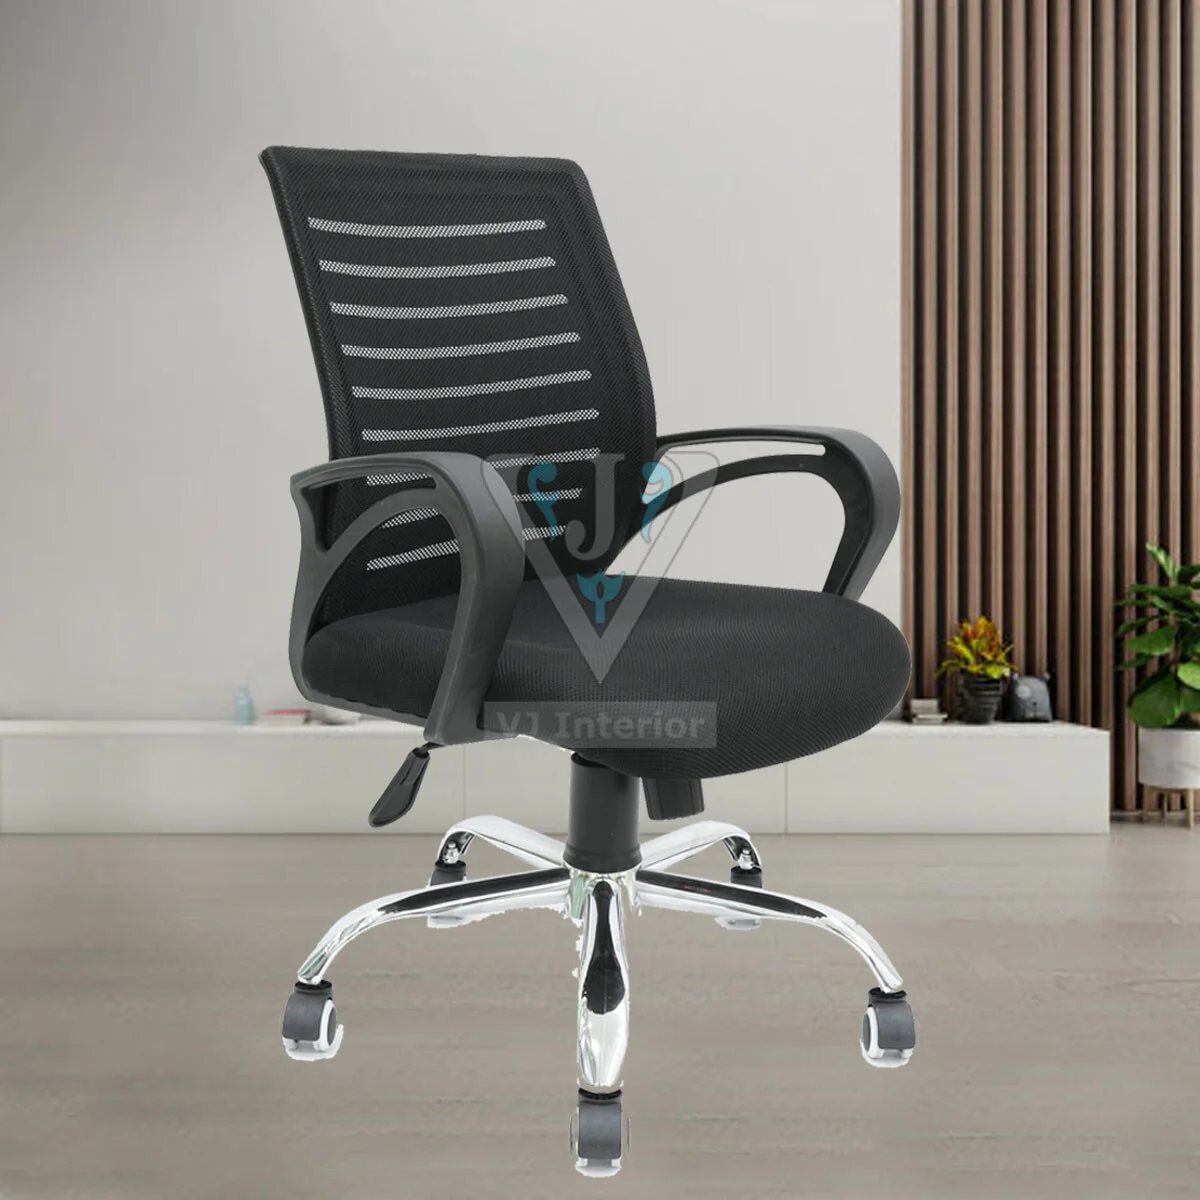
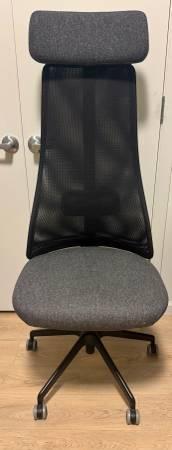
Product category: items_chair
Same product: no